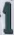
Number: 1